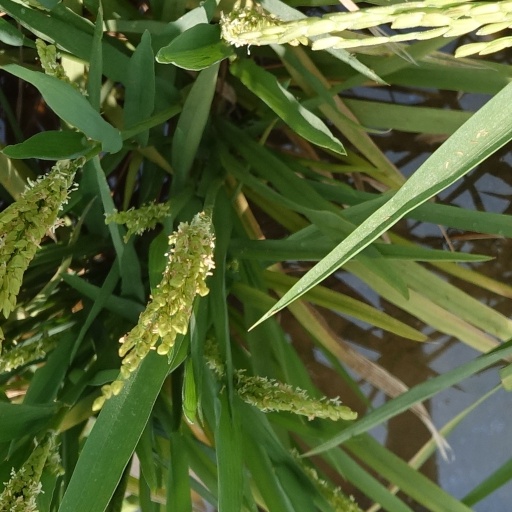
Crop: rice